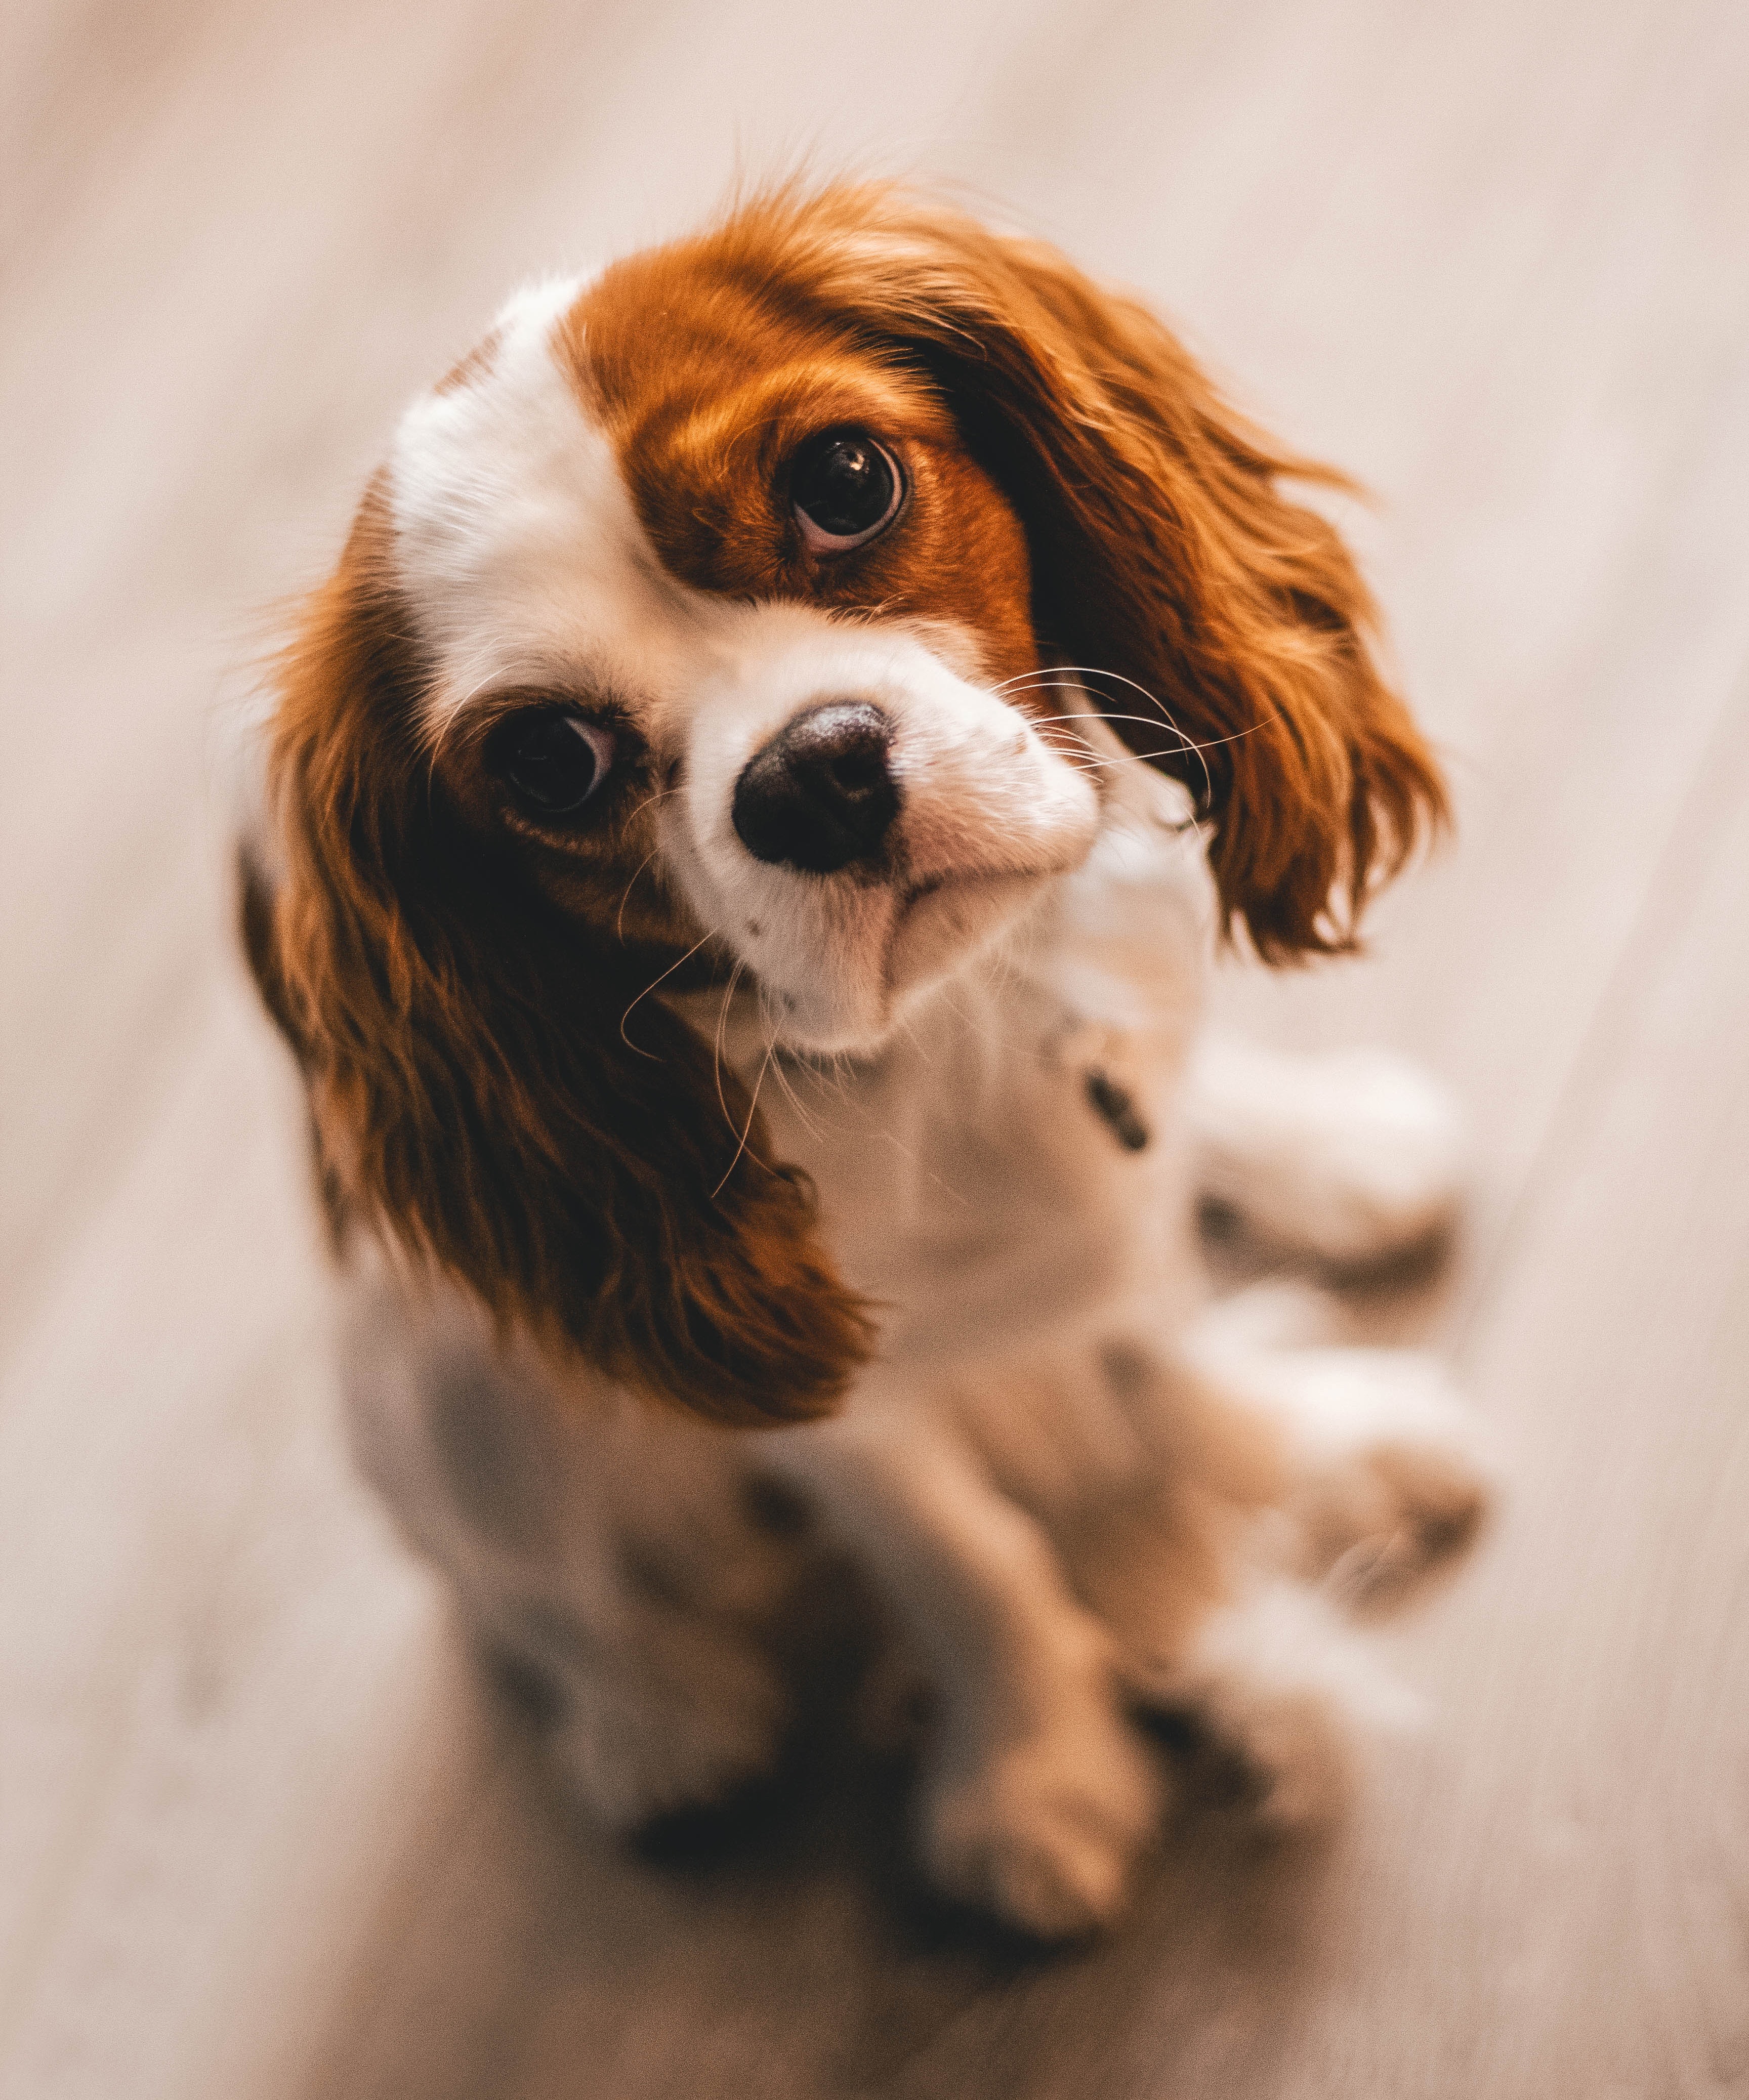
dog, vertebrate, canidae, dog breed, mammal, king charles spaniel, cavalier king charles spaniel, companion dog, carnivore, snout, puppy, spaniel, sporting group, toy dog, phalene, rare breed dog, cavalier, fawn